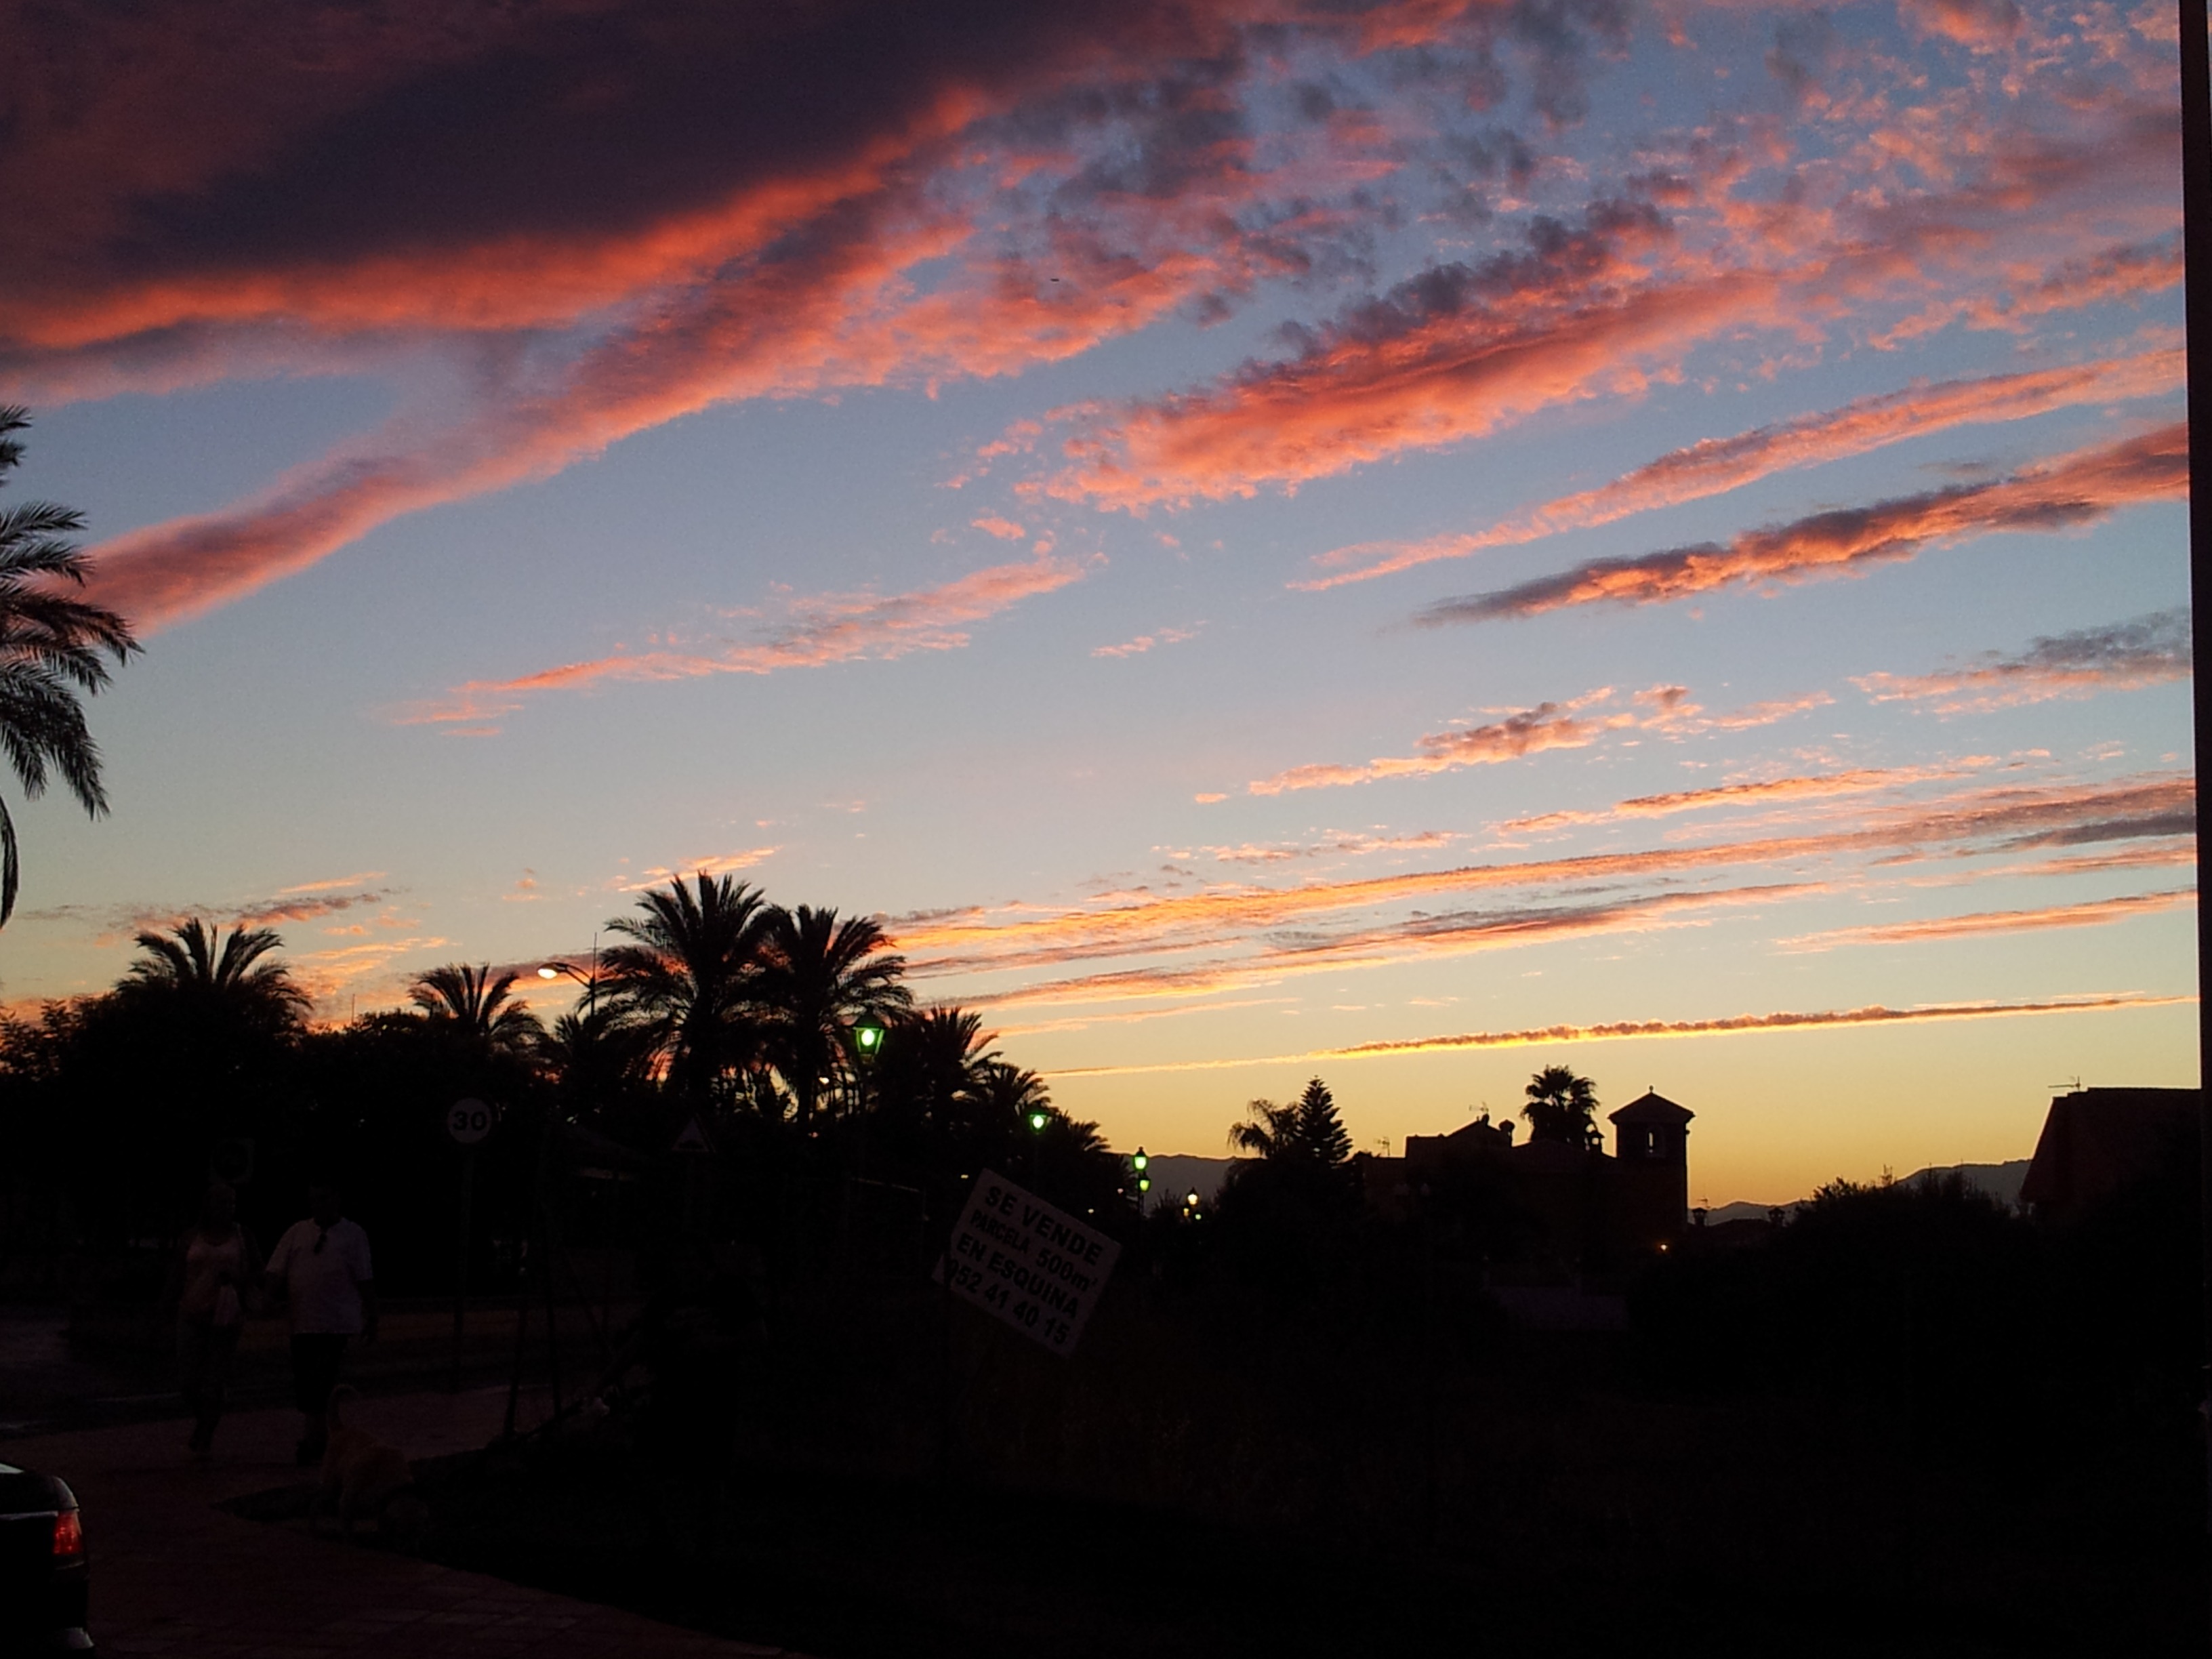
horizon, cloud, sky, sunrise, sunset, sunlight, cloudy, morning, dawn, atmosphere, dusk, evening, heaven, fire, icicle, afterglow, meteorological phenomenon